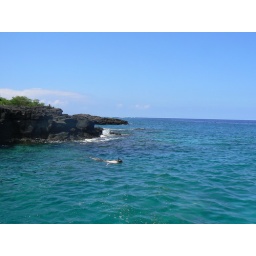
Snorkeling was great because the water was so clear and the fish would hang out in the shallow water.